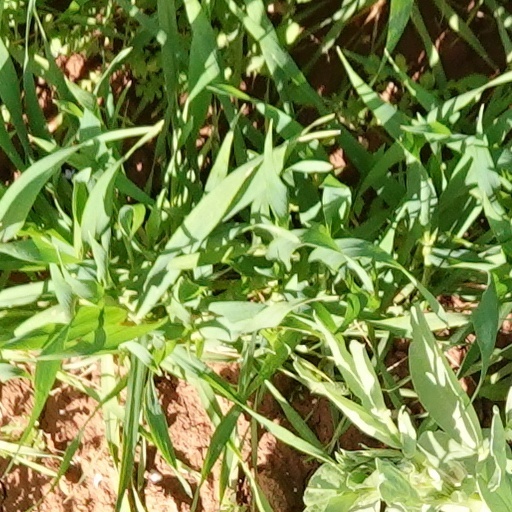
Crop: wheat